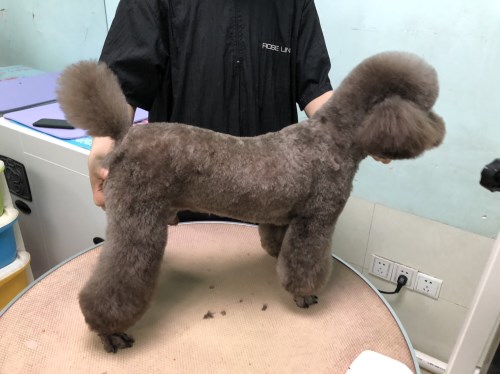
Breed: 7449-n000128-teddy